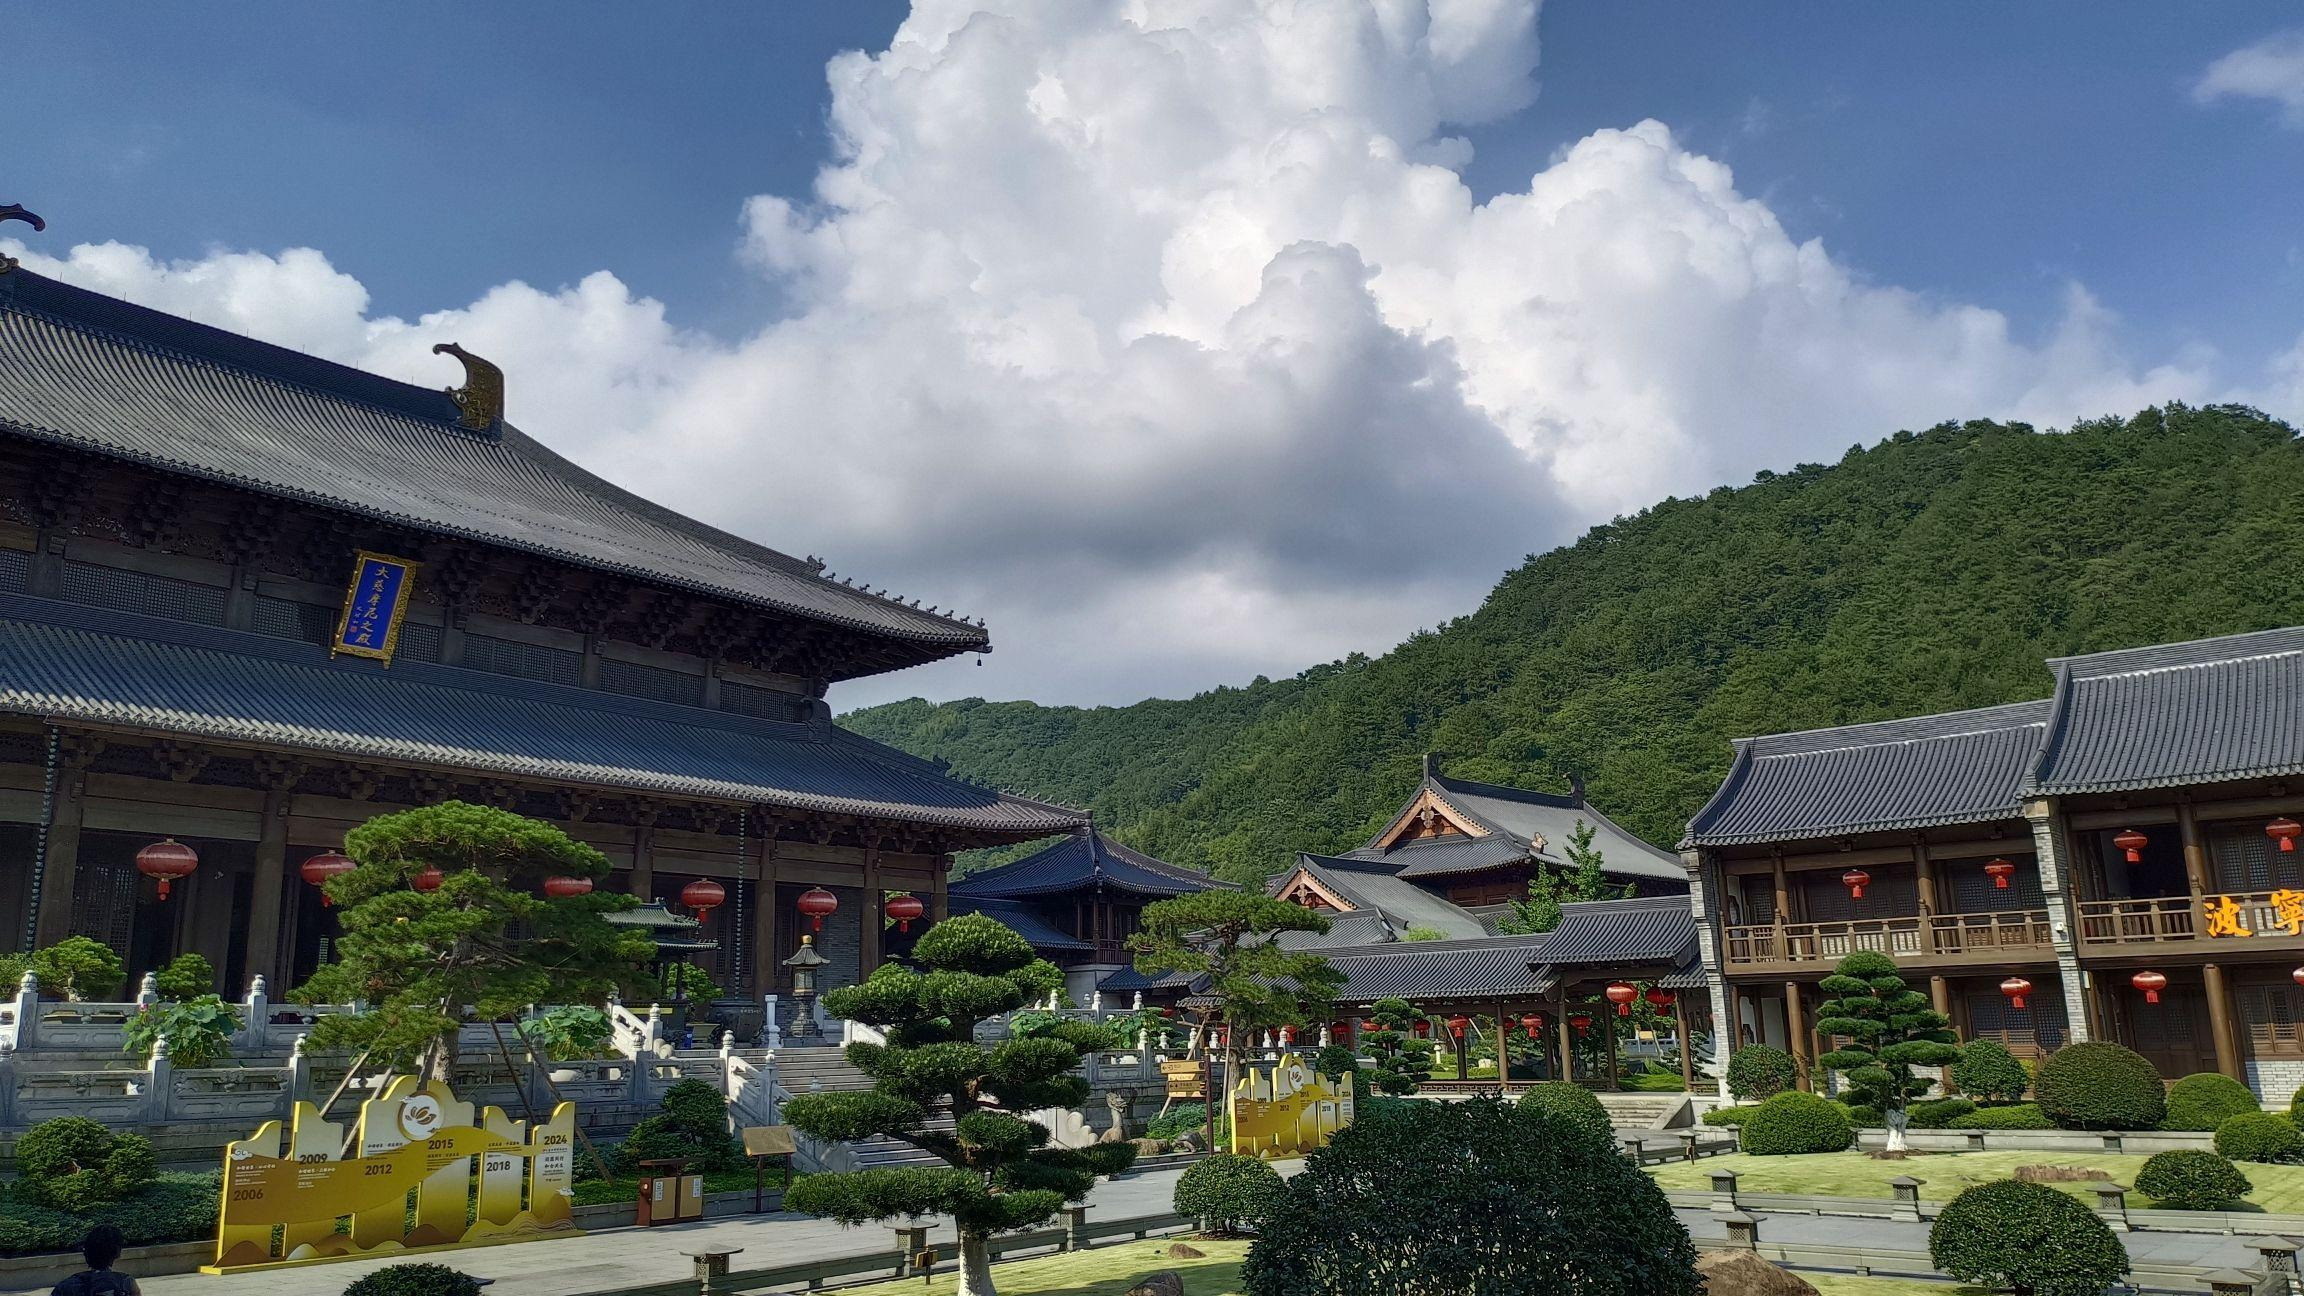
地标名称：弥勒禅寺
所在城市：宁波市·奉化区